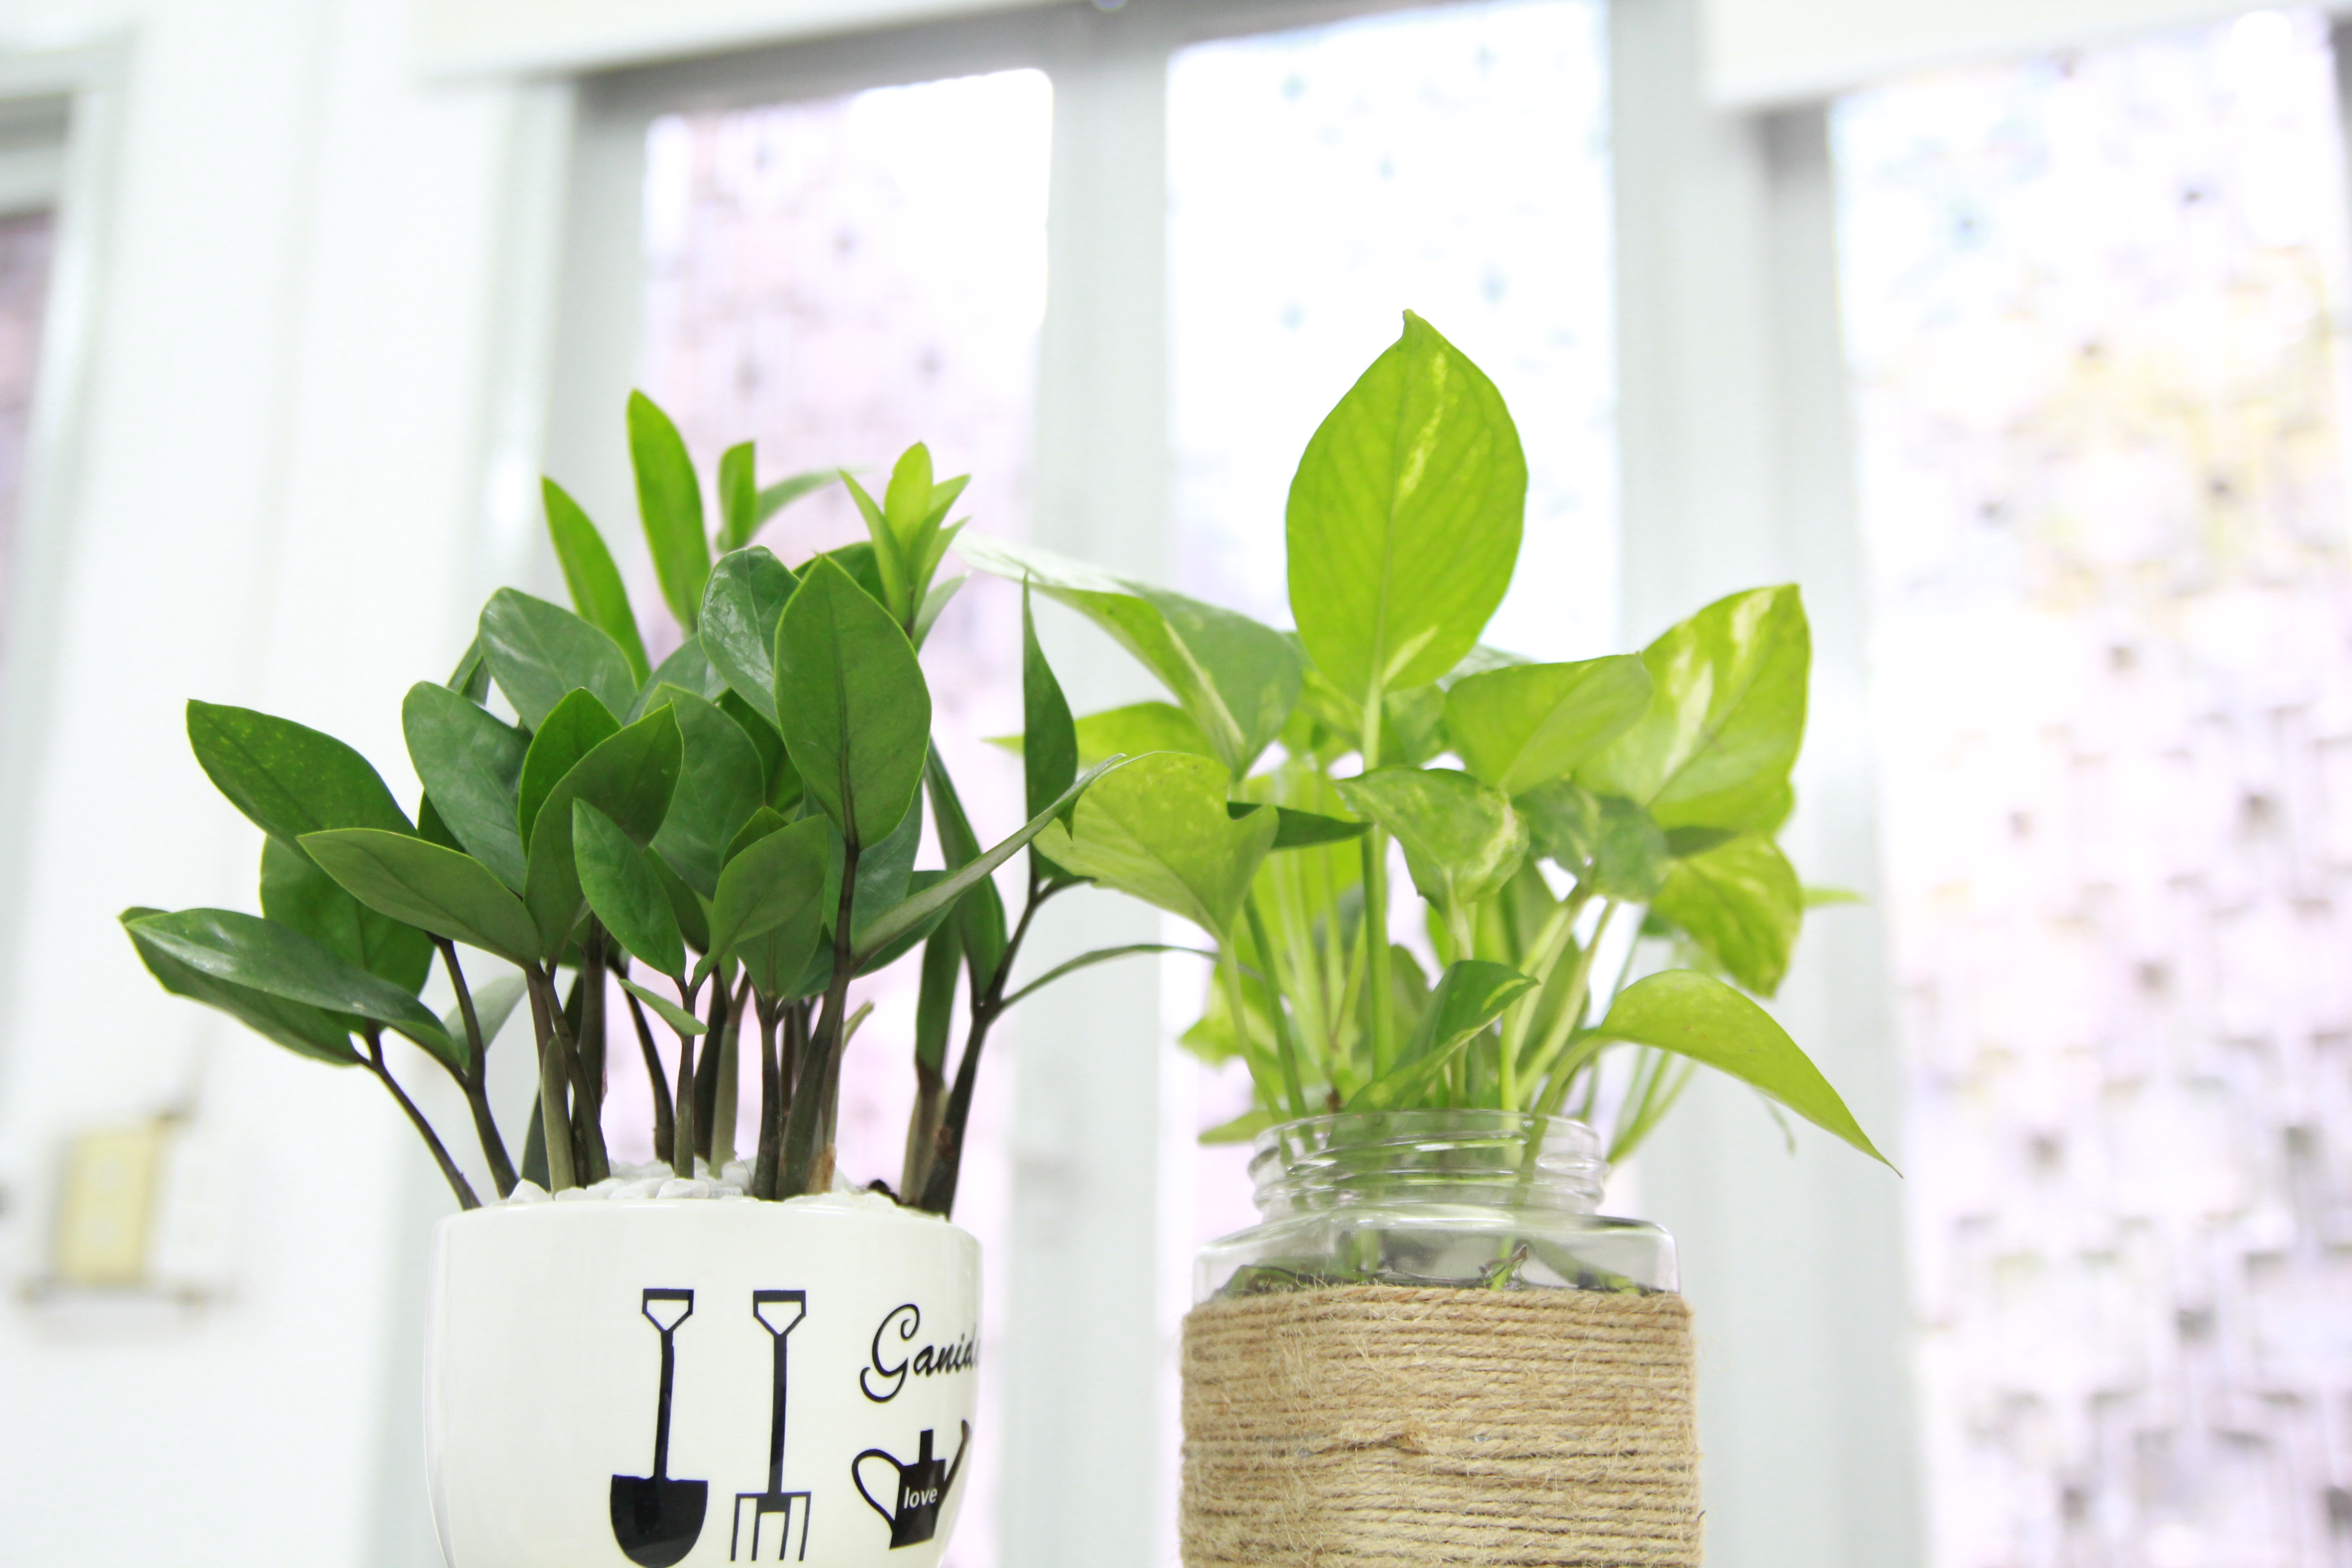
flowerpot, flower, houseplant, plant, leaf, flowering plant, room, herb, anthurium